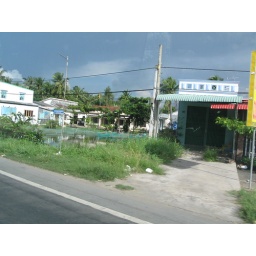
fish farm by the road